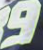
Number: 9